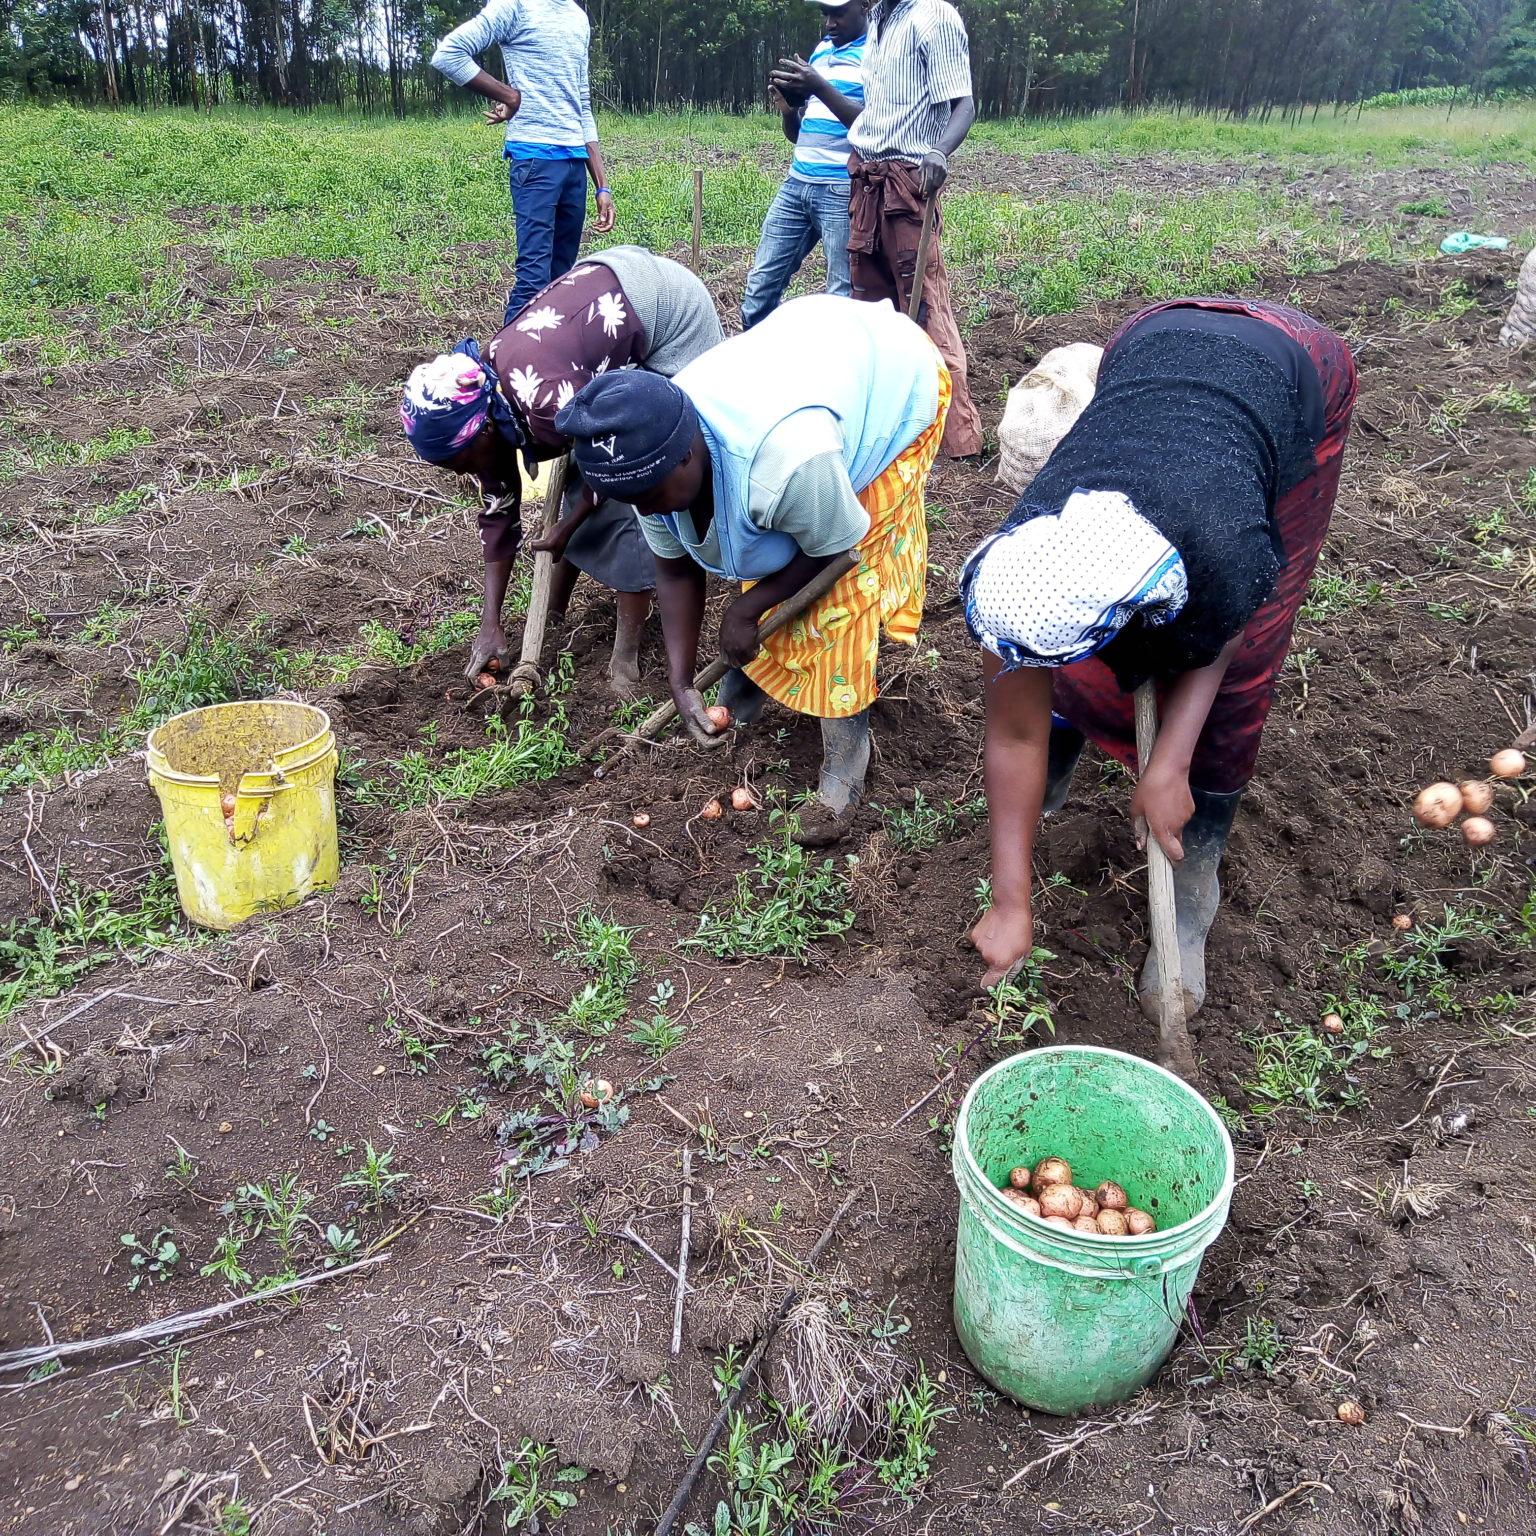
Wakulima wakiwa katika shamba lililopandwa zao la viazi, ambapo wanafanya shughuli ya uvunaji wa viazi hivyo wakihifadhi katika ndoa ili kupelekwa masokoni kwa ajili ya kuviuza.